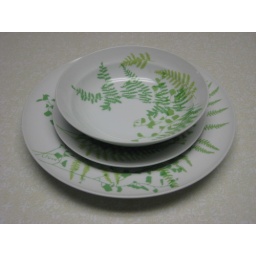
vintage vera green fern set. available in shop